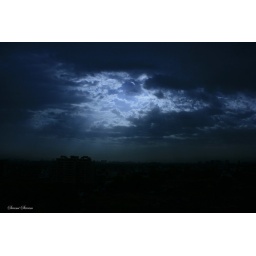
Angel captured from my balcony window in Uniworld Gardens in Gurgaon, Haryana, India.